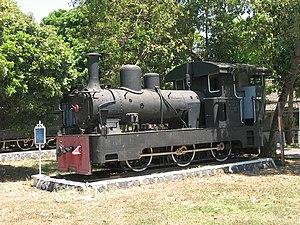
Le Musée du chemin de fer d'Ambarawa, en indonésien Museum Kereta Api Ambarawa, se trouve dans la ville d'Ambarawa, dans la province de Java central en Indonésie.